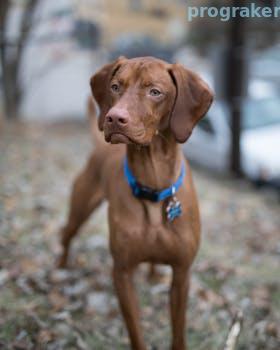
Label: Watermark